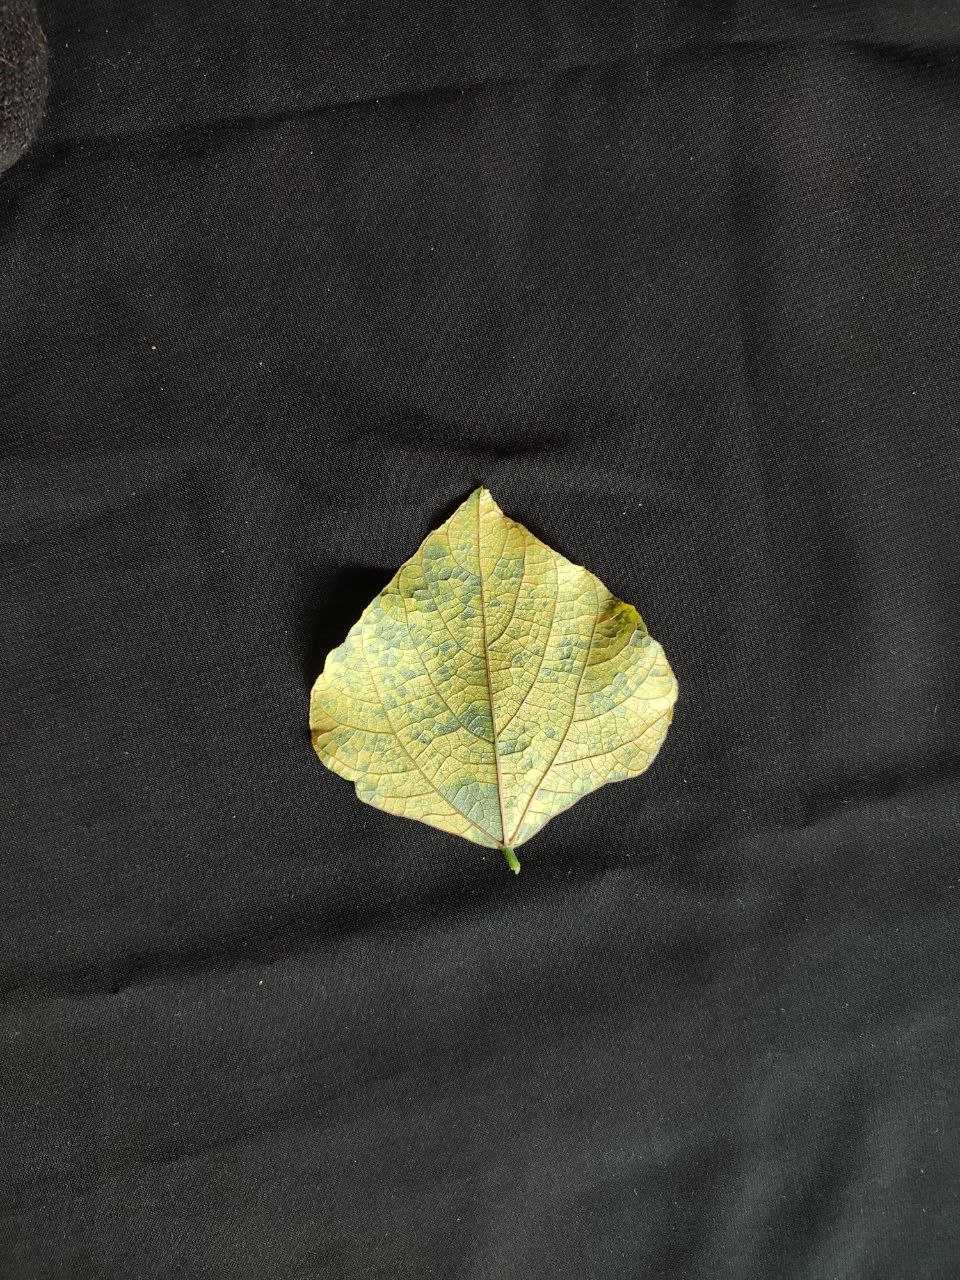
Crop: bean
Leaf condition: Mosaic Virus